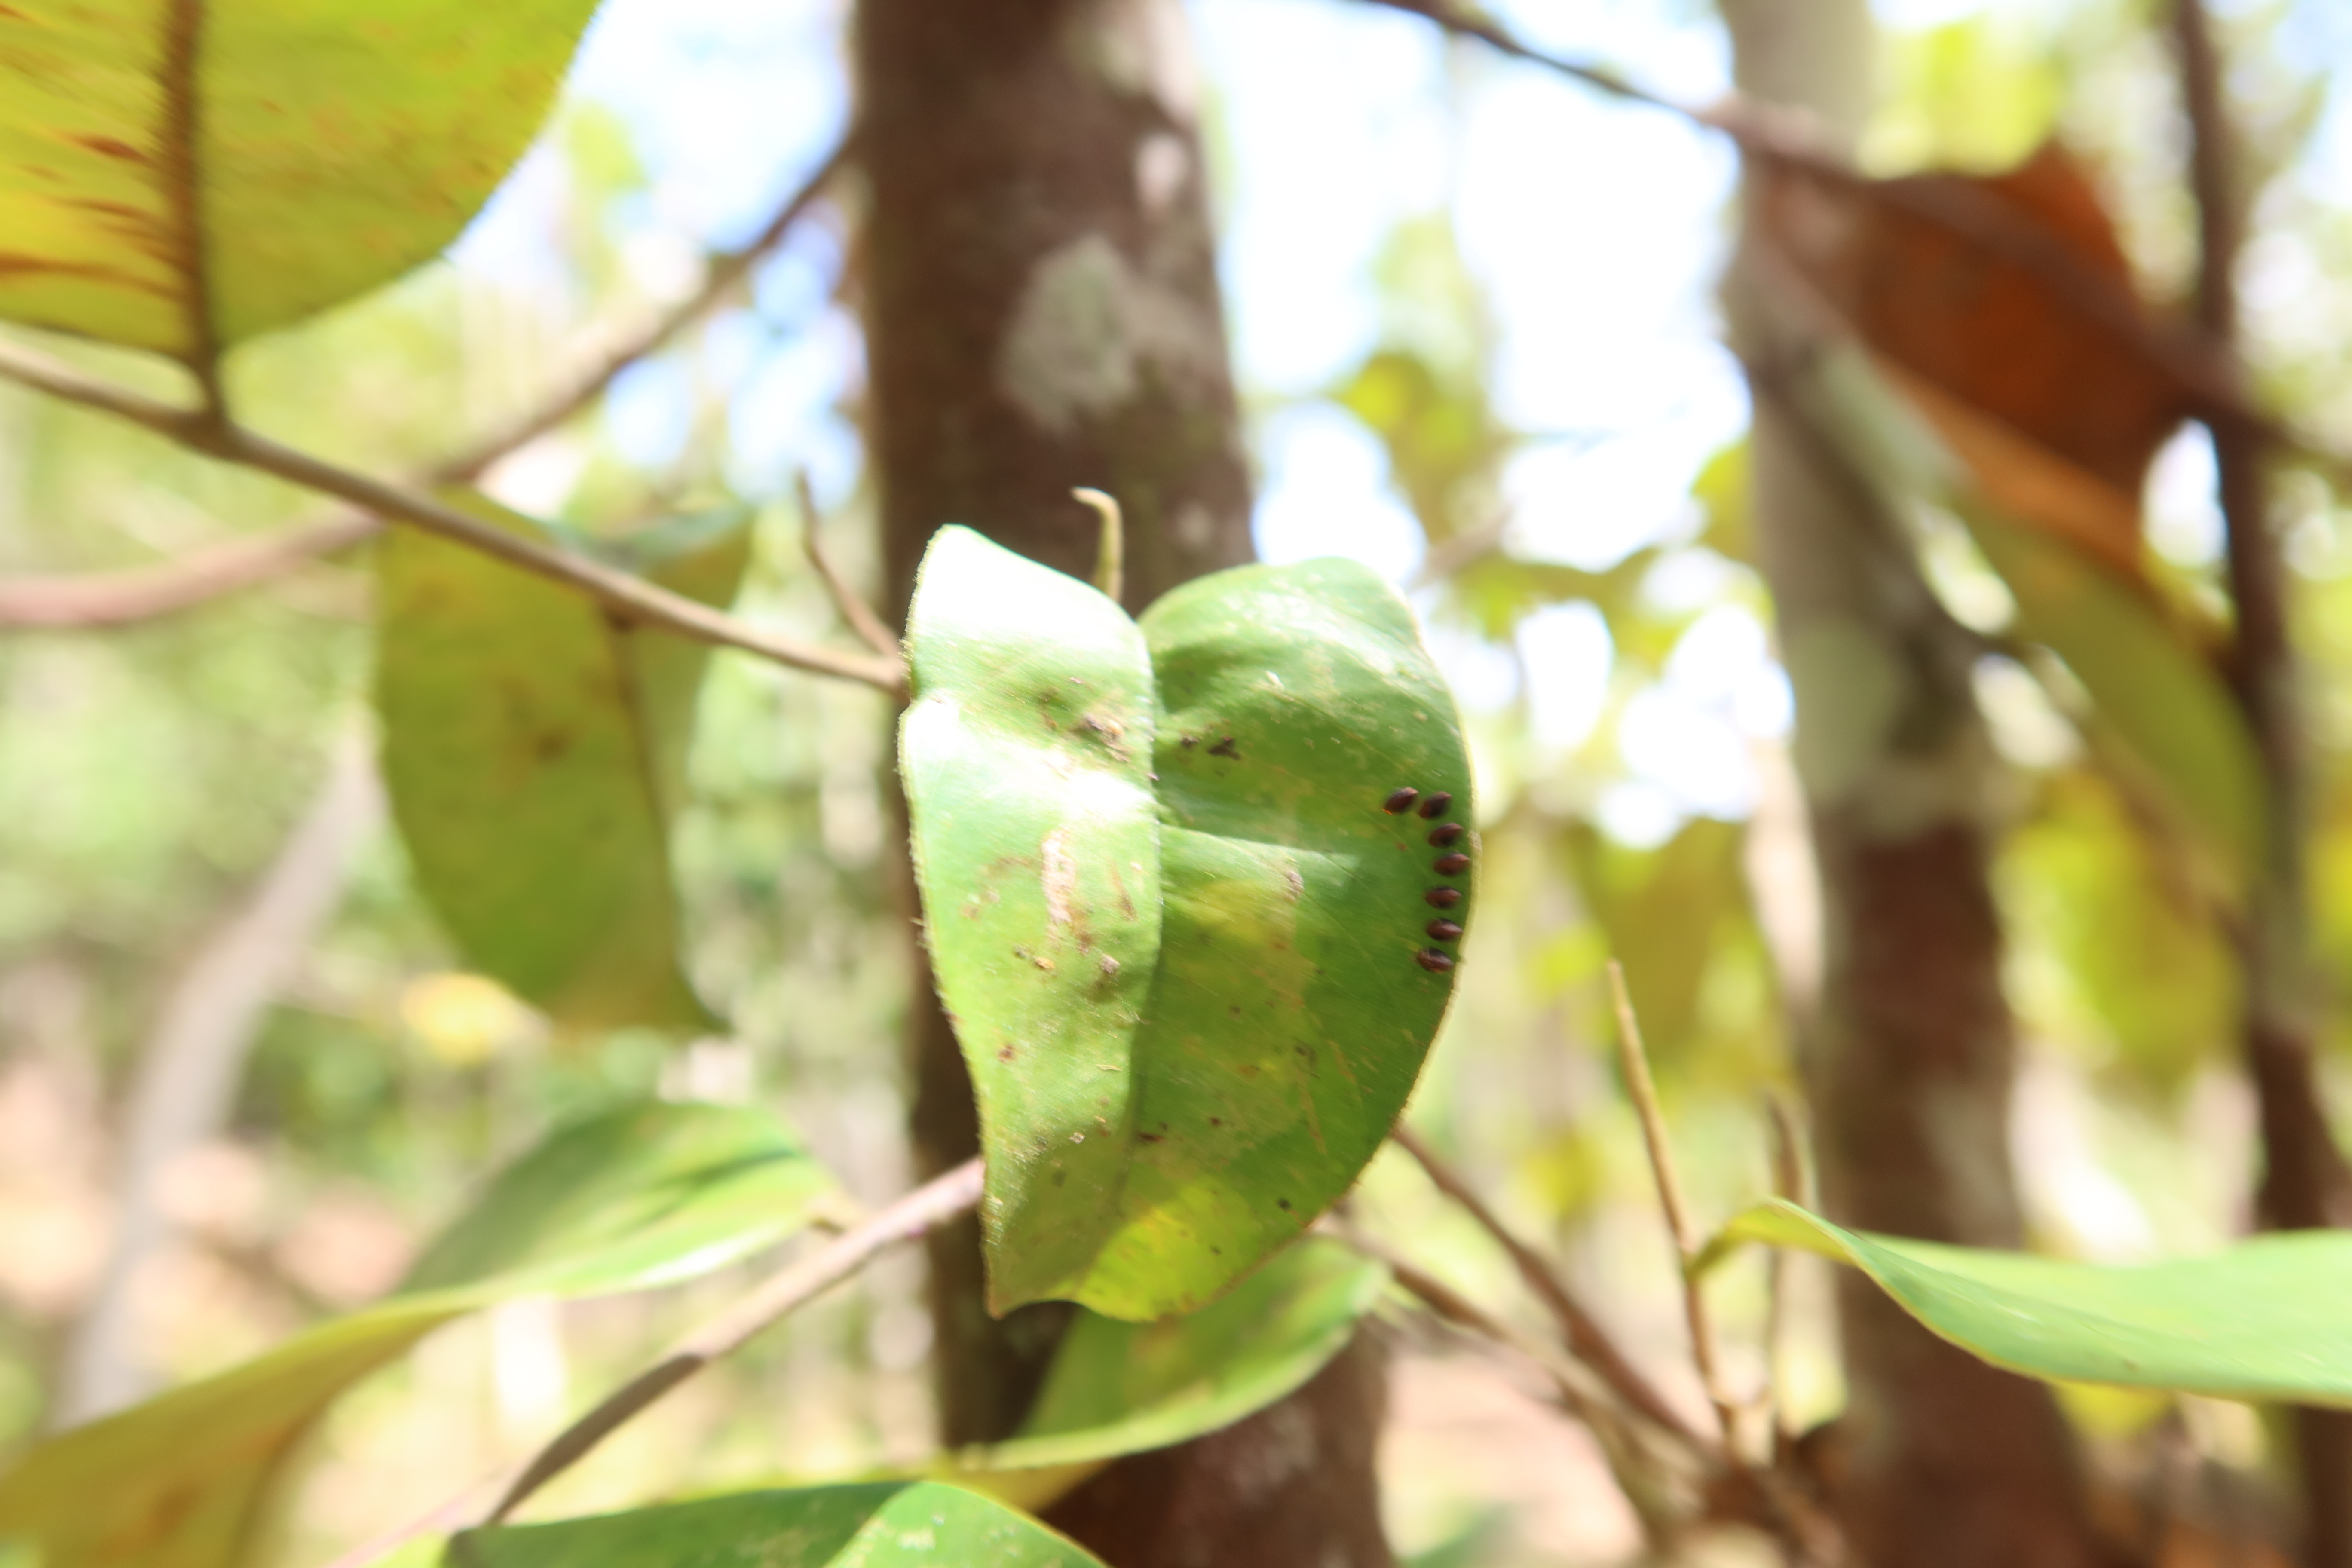
Label: Mosaic Viruses